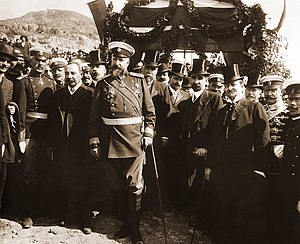
Ferdinand 1. af Bulgarien / Fyrste og konge af Bulgarien
Ferdinand ved proklamationen af Bulgariens uafhængighed i 1908.
Ferdinand 1. af Bulgarien var regent af Bulgarien 1887-1918, fra 1887 til 1908 som fyrste og fra 1908 til 1918 som konge.